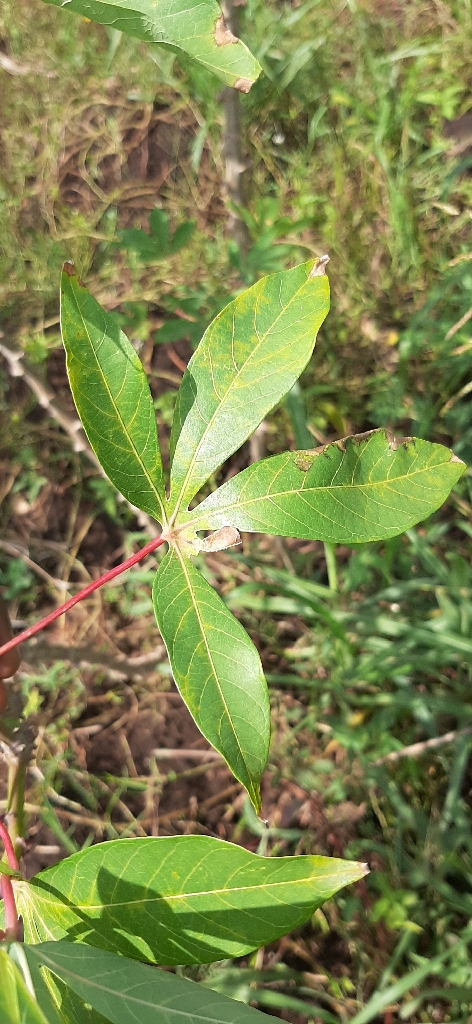
Label: cassava brown streak disease (cbsd)